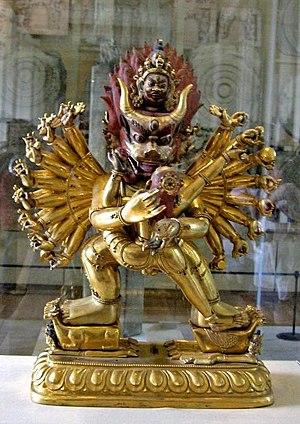
Yamāntaka est un Yidam du bouddhisme tantrique ou Vajrayana, populaire entre autres dans l'école Gelugpa du Bouddhisme tibétain. Il est un des 8 grands Heruka et un Dharmapala.